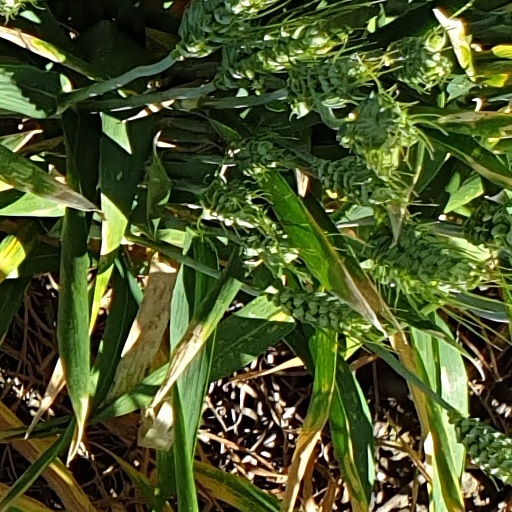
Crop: wheat